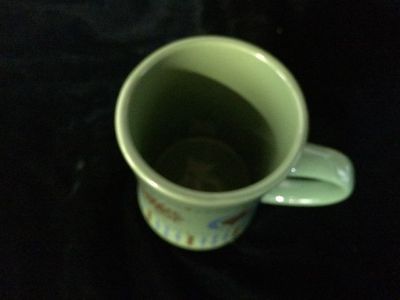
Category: mug